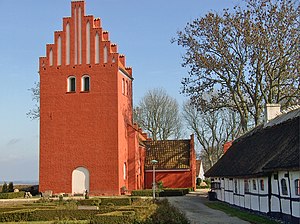
Gershøj Sogn
Gershøj Kirke
Gershøj kirke, vest side
Gershøj Sogn er et sogn i Lejre Provsti. Sognet ligger i Lejre Kommune; indtil Kommunalreformen i 1970 lå det i Voldborg Herred. I Gershøj Sogn ligger Gershøj Kirke.